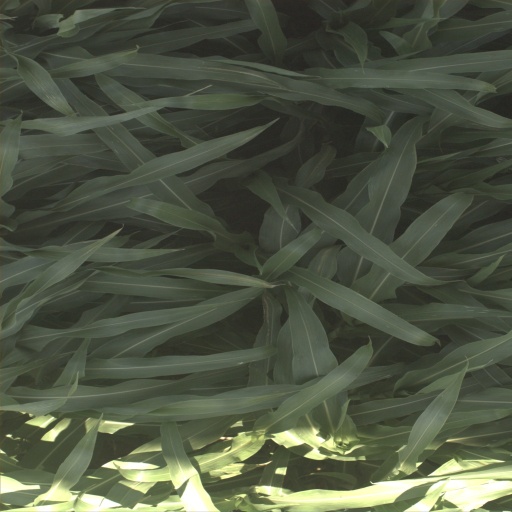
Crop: sorghum